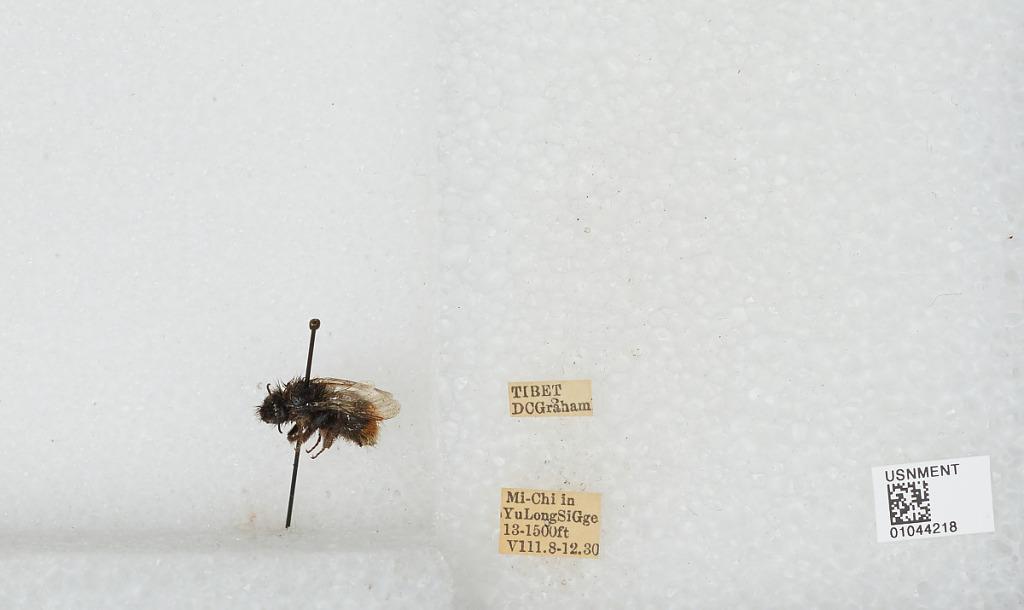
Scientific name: Bombus sp.
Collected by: D. Graham
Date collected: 1930-8-8
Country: China
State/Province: Tibet Autonomous Region
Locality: Mi-Chi in Yu Long Si Gge